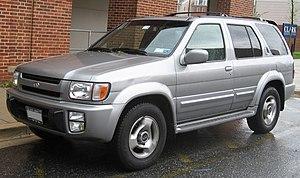
Le QX80 est le représentant de la marque Infiniti dans le segment des gros tout-terrains de luxe. D'abord baptisée QX4 puis QX56, il est renommé QX80 en 2014. Il est bien plus imposant et le clone du Nissan Armada uniquement présent en Amérique du Nord. C'est le plus gros modèle qu'Infiniti n'a jamais construit. Il n'est pas commercialisé en Europe.